List of British representatives in Zanzibar

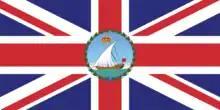
Flag of the British Resident in Zanzibar (1918–1955)

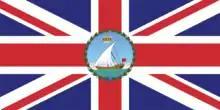
Flag of the British Resident in Zanzibar (1955–1963)

This is a list of British representatives in Zanzibar from 1841 to 1963. They were responsible for representing British interests in the Sultanate of Zanzibar. From 1913 to 1961 they were also the vizier of the Sultan of Zanzibar.